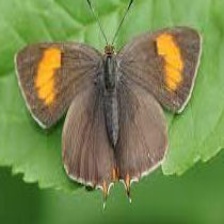
Species: BLACK HAIRSTREAK
Butterfly family (ImageNet category): lycaenid_butterfly